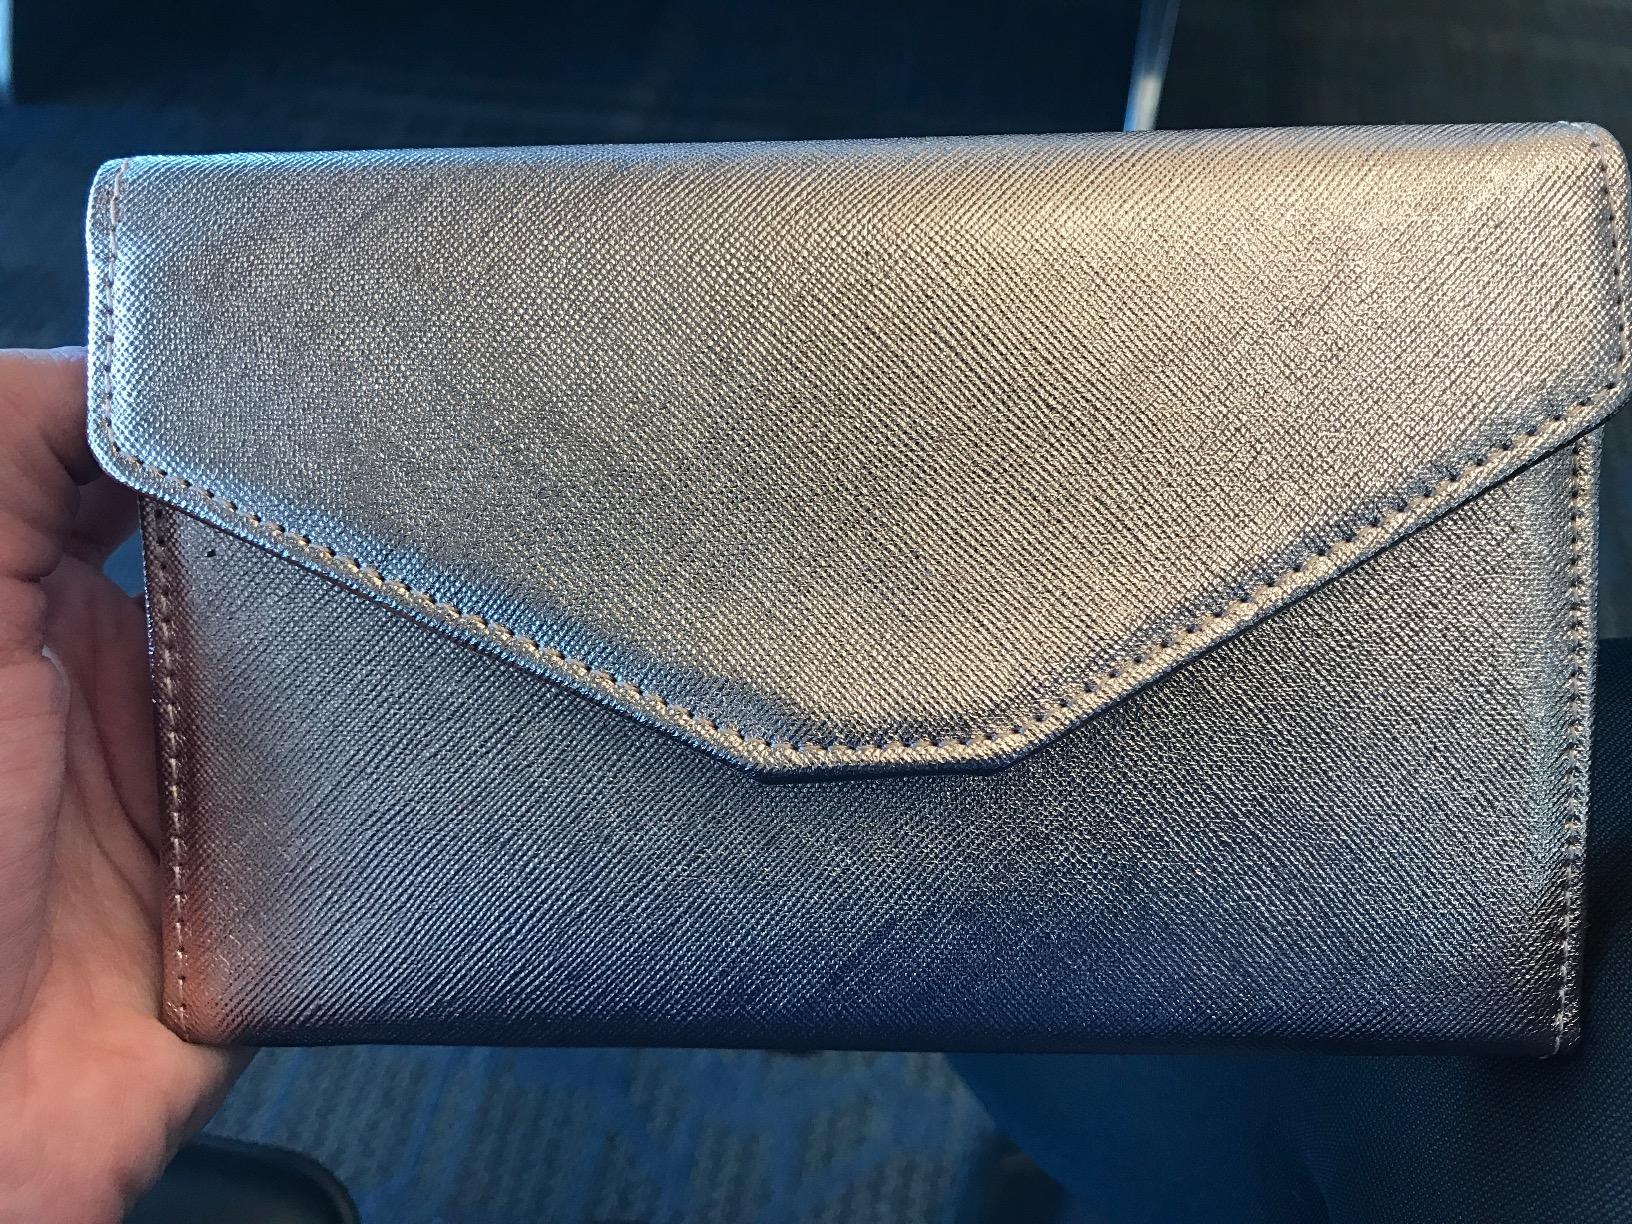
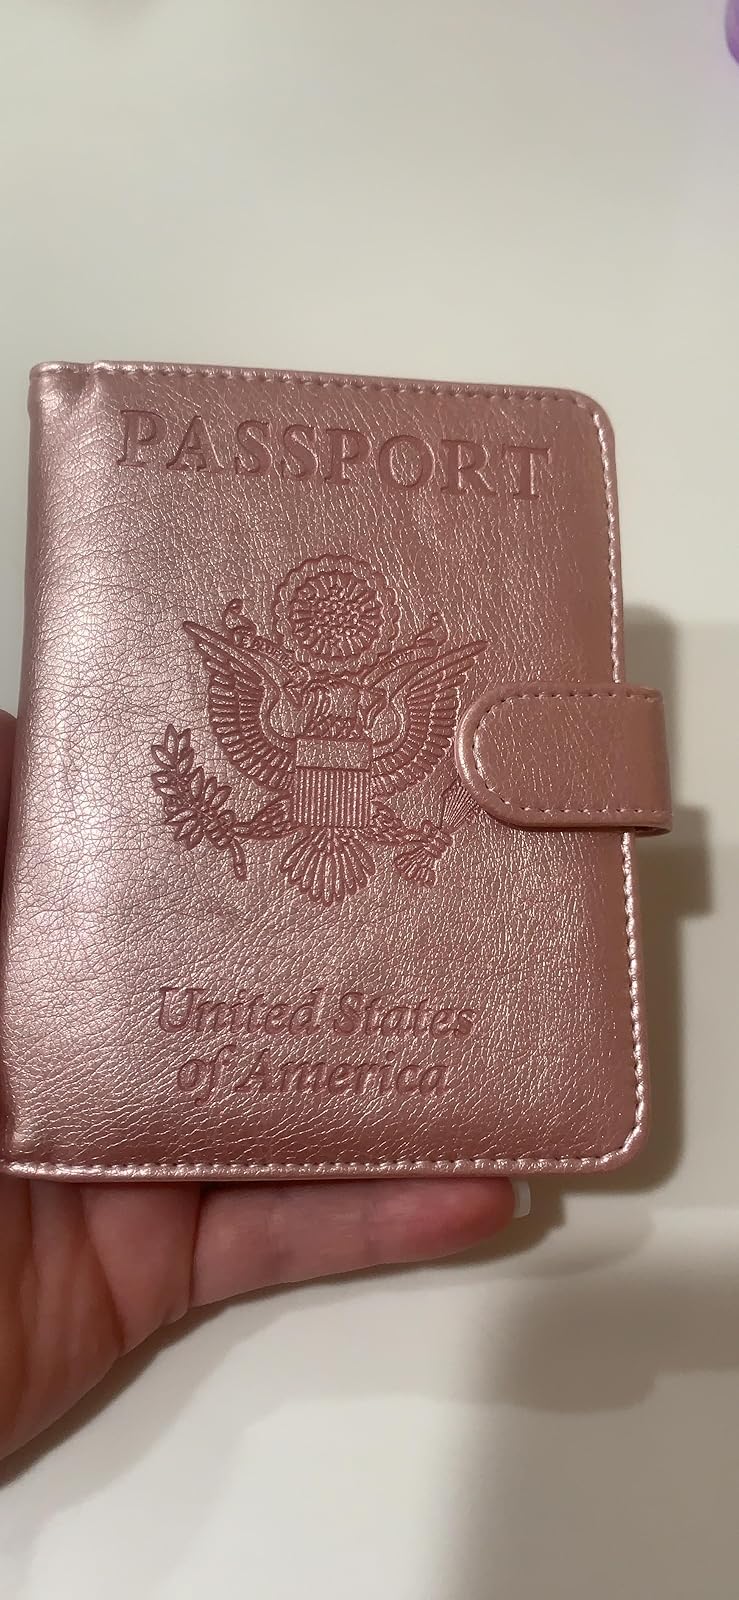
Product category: accessories_wallet
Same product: no